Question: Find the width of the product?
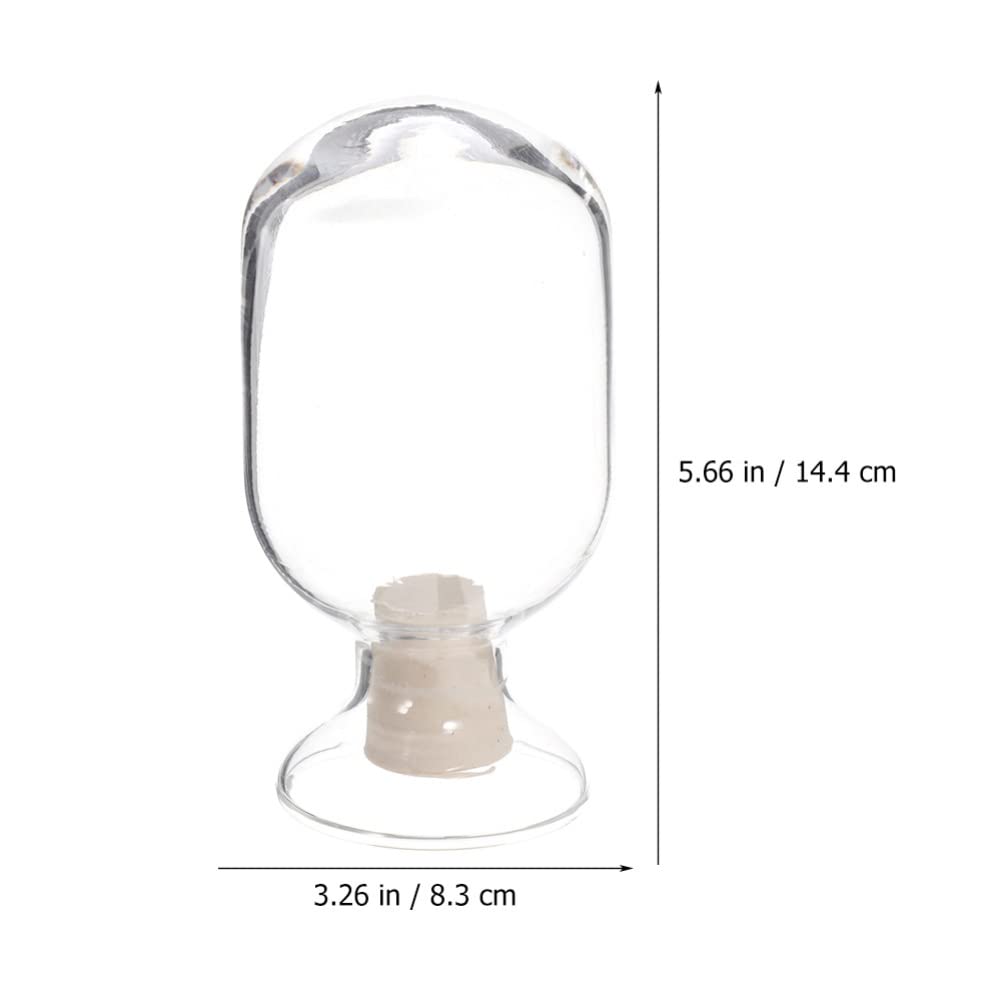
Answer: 3.26 inch